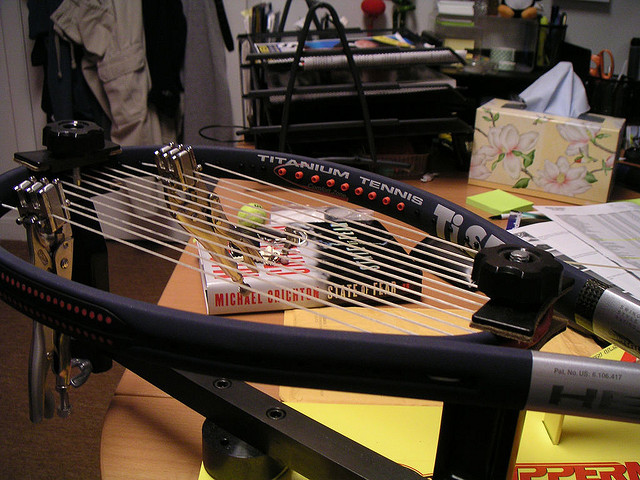
một cái vợt tennis chưa được đang lưới hoàn chỉnh ở trên bàn